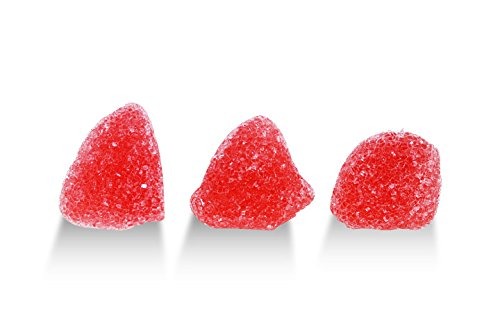
Item Name: Raspberry Gum Drops Gelehallon (2 Lbs)
Bullet Point 1: Estimate per order: 2 Lbs in a Sealed bag (Aprx 192 Pcs)
Bullet Point 2: Gummies
Bullet Point 3: Product of Aroma Konfektyrer, Sweden
Bullet Point 4: Color: Red ,Natural
Bullet Point 5: Packed From Bulk In Ziplock Bag
Product Description: Raspberry Gum Drops. Tender sugar coated raspberry drops with a hint of rose heavenly. Try this amazing gumdrop after meal or coffee. (Aprx 192 Pcs) Produce by Aroma Konfektyrer, Sweden.
Value: 32.0
Unit: Ounce

Price: 53.78